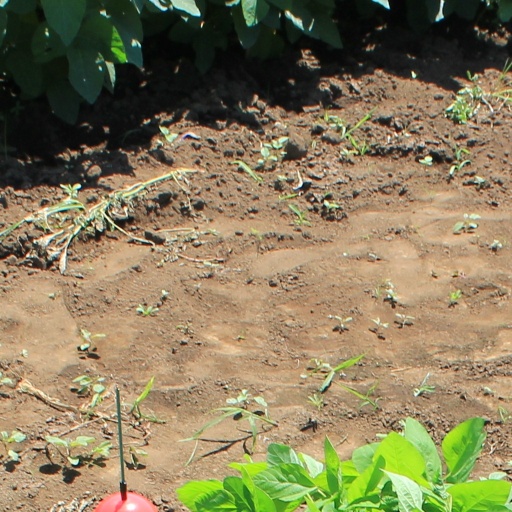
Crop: soybean